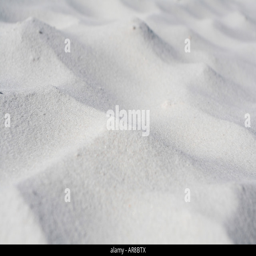
white sand shaped by a wind